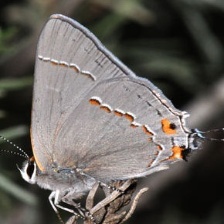
Species: GREY HAIRSTREAK
Butterfly family (ImageNet category): lycaenid_butterfly